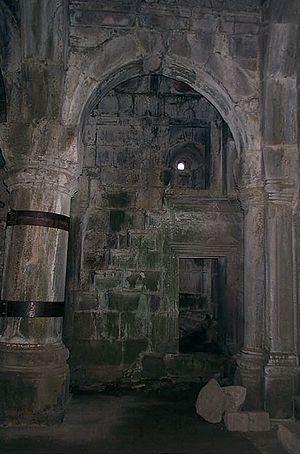
Makaravank ou monastère de Saint-Macaire est un monastère arménien situé près de la communauté rurale d'Achajur dans le marz de Tavush, en Arménie du nord-est. Il a été fondé au IXᵉ siècle sur un plateau boisé, et agrandi au XIIIᵉ siècle. Restauré au XXᵉ siècle, il a fait l'objet dans les années 2000 de mesures visant à consolider le sol sur lequel il est bâti.
Le jamatoun est un édifice religieux typiquement arménien compris dans un monastère, parfois rattaché à l'église principale. Il s'est développé aux alentours des XIIᵉ et XIIIᵉ siècles. Il pouvait servir de lieu de rencontre des ecclésiastiques. Architecturalement, il est assez similaire au gavit. Le fait que celui-ci soit accolé à l'église alors que le jamatoun peut en être écarté demeure la principale différence. Il y a parfois de la confusion entre ces deux éléments : ainsi Jean-Michel Thierry tend à les qualifier plutôt comme une seule forme, alors que d'autres historiens de l'art arménien les distinguent.